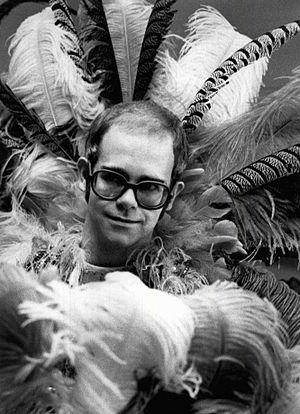
Sir Elton Hercules John, né Reginald Kenneth Dwight le 25 mars 1947 à Pinner dans le Grand Londres, est un auteur-compositeur-interprète anglais. Il est aussi acteur et producteur de cinéma occasionnellement, puisqu'il a joué autant au cinéma que dans des séries télévisées et produit Rocketman.